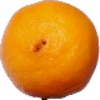
Label: lemon_meyer